Red Abbey, Cork

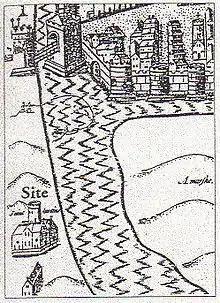
The map of Cork with a representation of the abbey ("St. Austins") in the lower left corner.

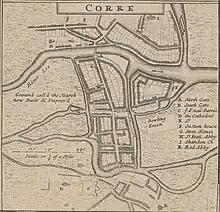
The "Red Abby" (K) on Herman Moll's early 18th-century map of Cork

The Red Abbey was built in Cork in either the late 13th or early 14th centuries, though it was definitely in existence sometime before 1306. It was founded by a member of the De Courcey family. Despite being dissolved in 1541, it was occupied by the friars until at least the rebellion of 1641, and possibly as late as 1700.